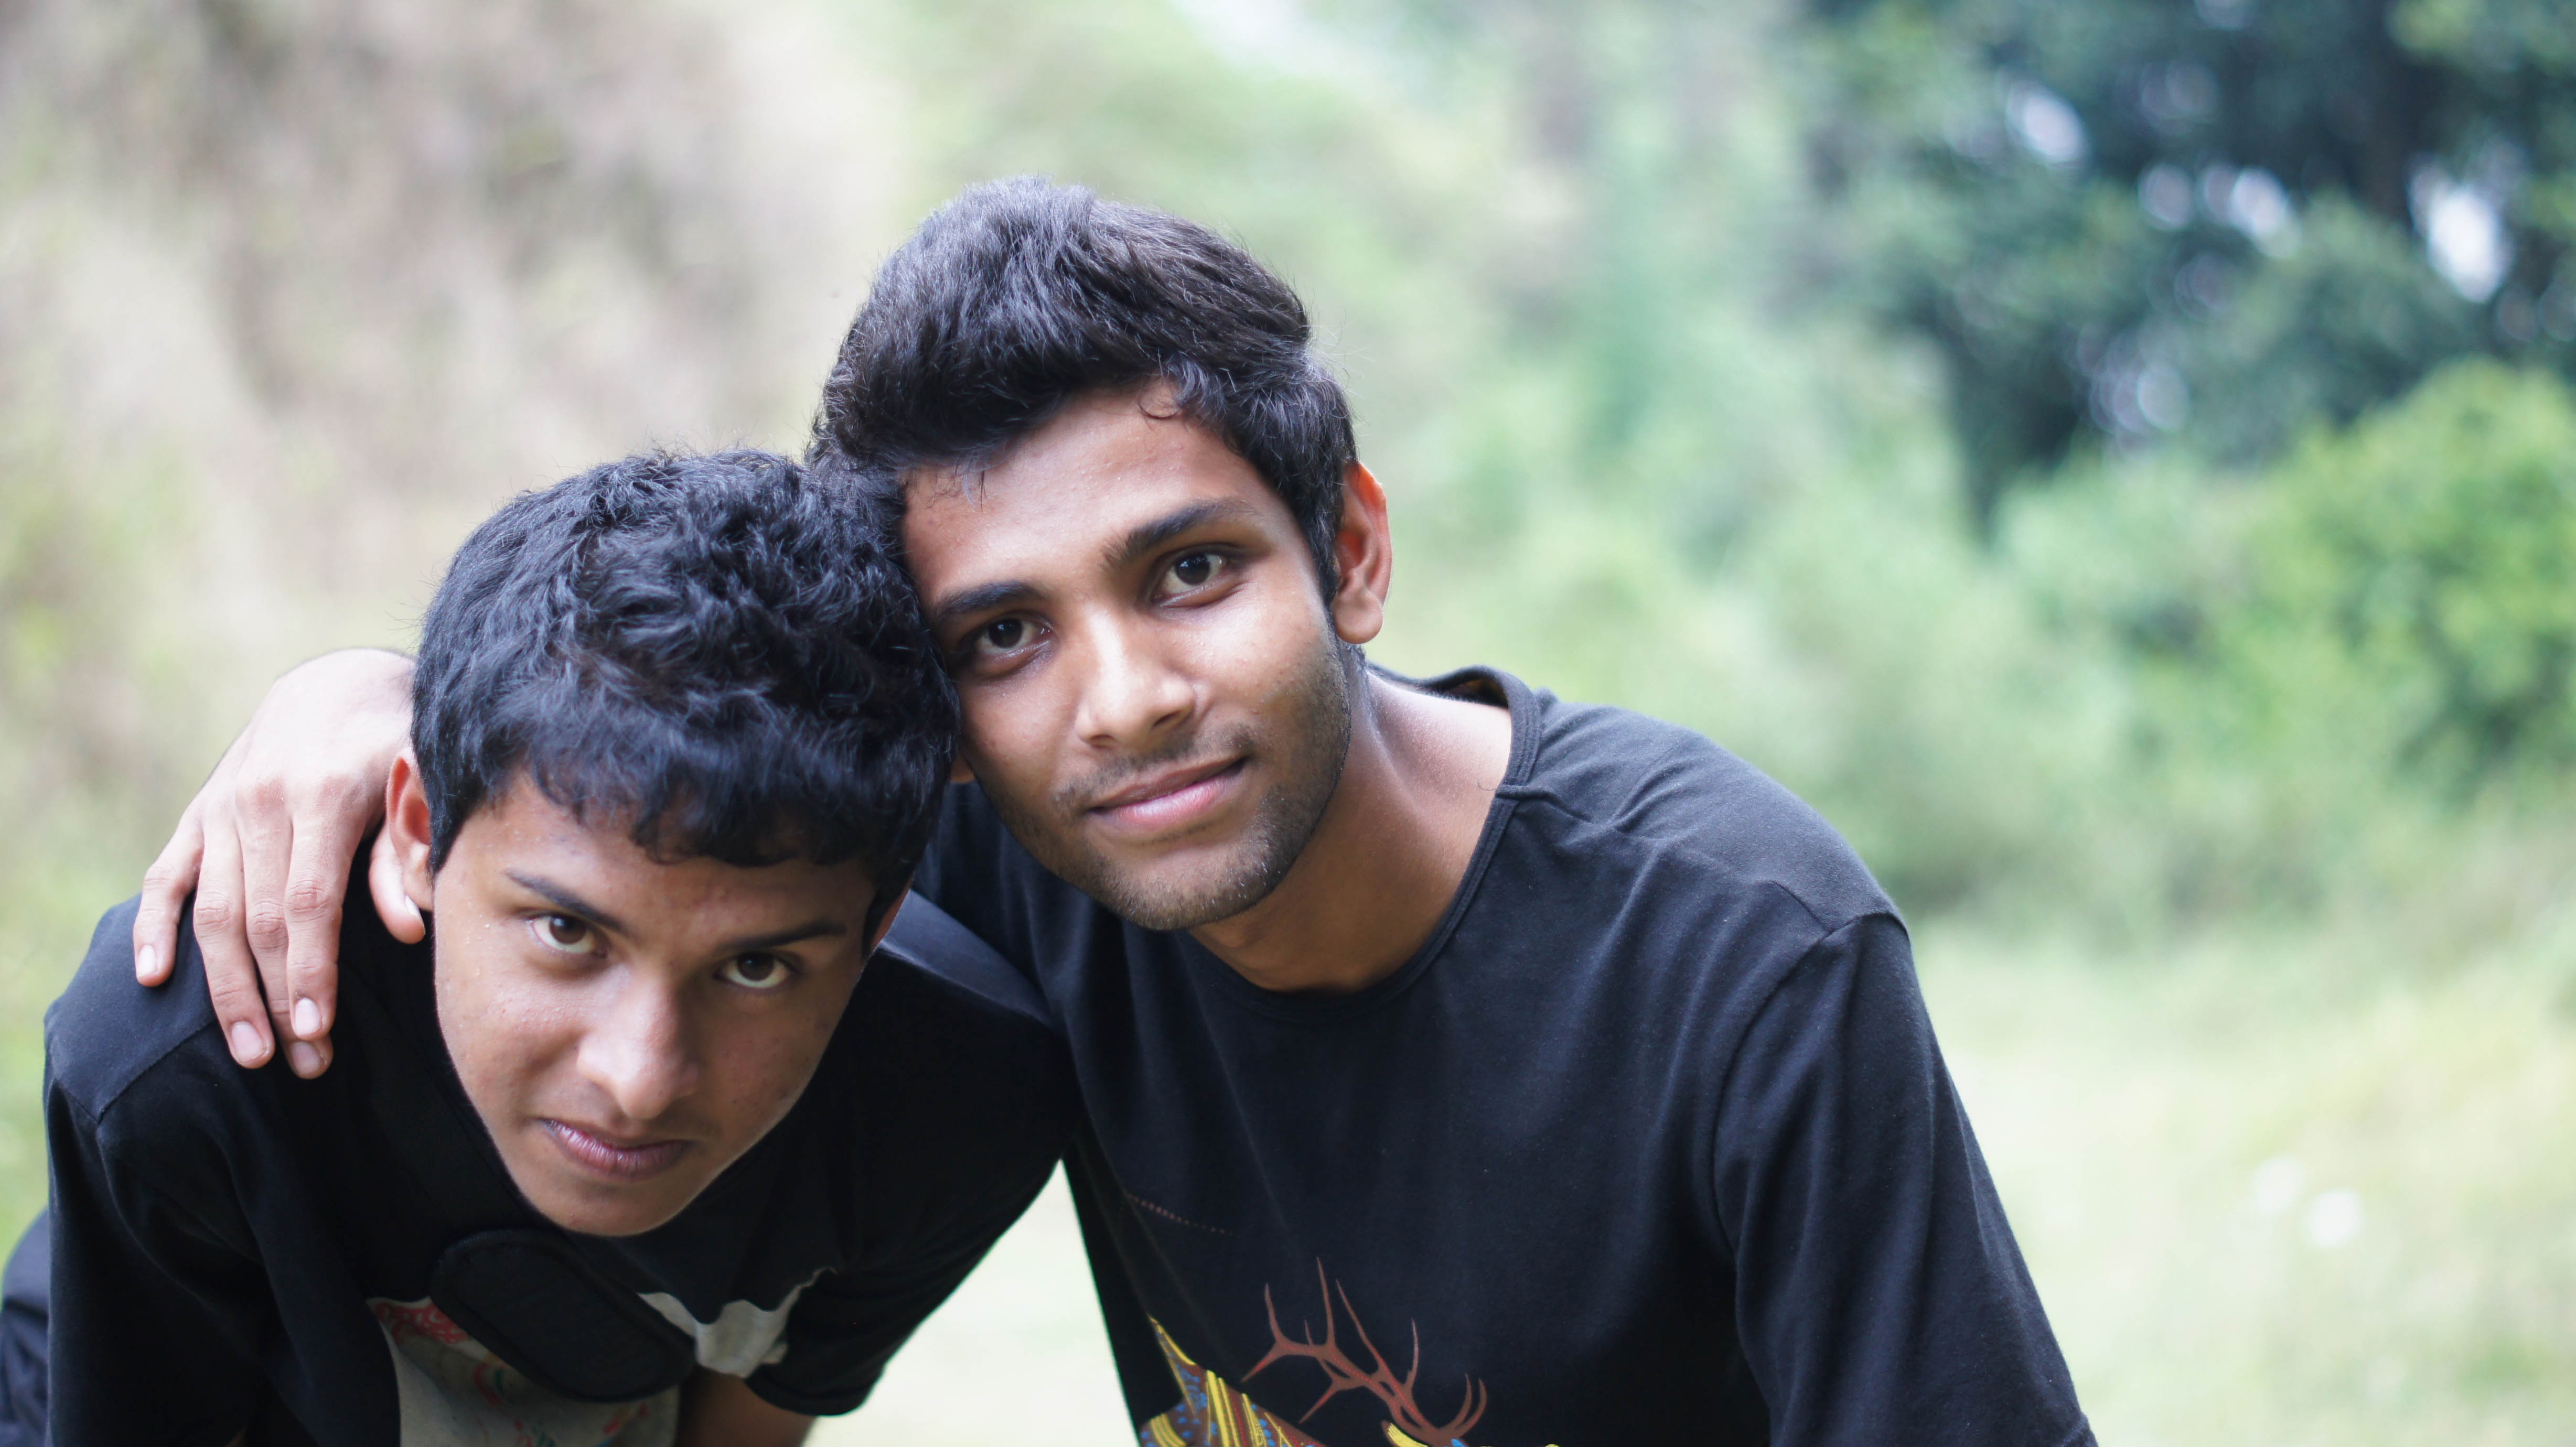
man, person, people, photography, male, portrait, young, men, friends, handsome, casual, smart, photo shoot